Sutton Courtenay

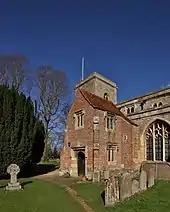
15th-century south porch and parvise of All Saints' parish church

In 1912 the then Prime Minister, H. H. Asquith, chose The Wharf (which he built in 1913) and the adjoining Walton House for his country residence. Asquith and his large family spent weekends at The Wharf where his wife Margot held court over bridge and tennis. She converted the old barn directly on the river which served for accommodation for the overflow of her many weekend parties. A painting of the period by Sir John Lavery (now in the Hugh Lane Gallery in Dublin) shows Elizabeth Asquith and her young friends lounging in boats by the riverside. Asquith signed the declaration that took Britain into the First World War here. The house has a blue plaque in honour of Asquith. He and his family remained in the village after he resigned as Prime Minister. He is buried in All Saints' parish churchyard (see below).